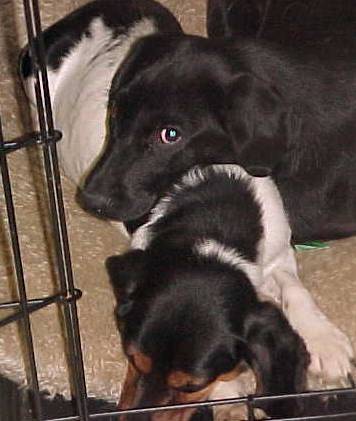
Label: dog